Fazang

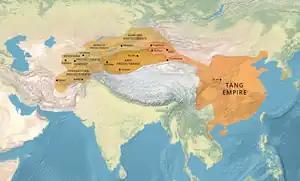
Map of the Tang Empire and Central Asian Protectorates (including Sogdiana) circa 660 CE

Little is known about Fazang's early life. Fazang's family were Sogdians and lived in an ethnically Sogdian enclave in the imperial capital of Chang’an. Fazang's father, Kang Mi, held an official title in the Tang court. Not much was known about his mother, although Chinese biographies state that she became pregnant "after dreaming of swallowing rays of sunshine". Accounts of the affluence of Fazang's grandfather hint at his father's ability to attain higher up positions in Tang aristocratic circles, despite being a Sogdian immigrant. However, epigraphic and textual sources show an abundance of ambiguity regarding his family.